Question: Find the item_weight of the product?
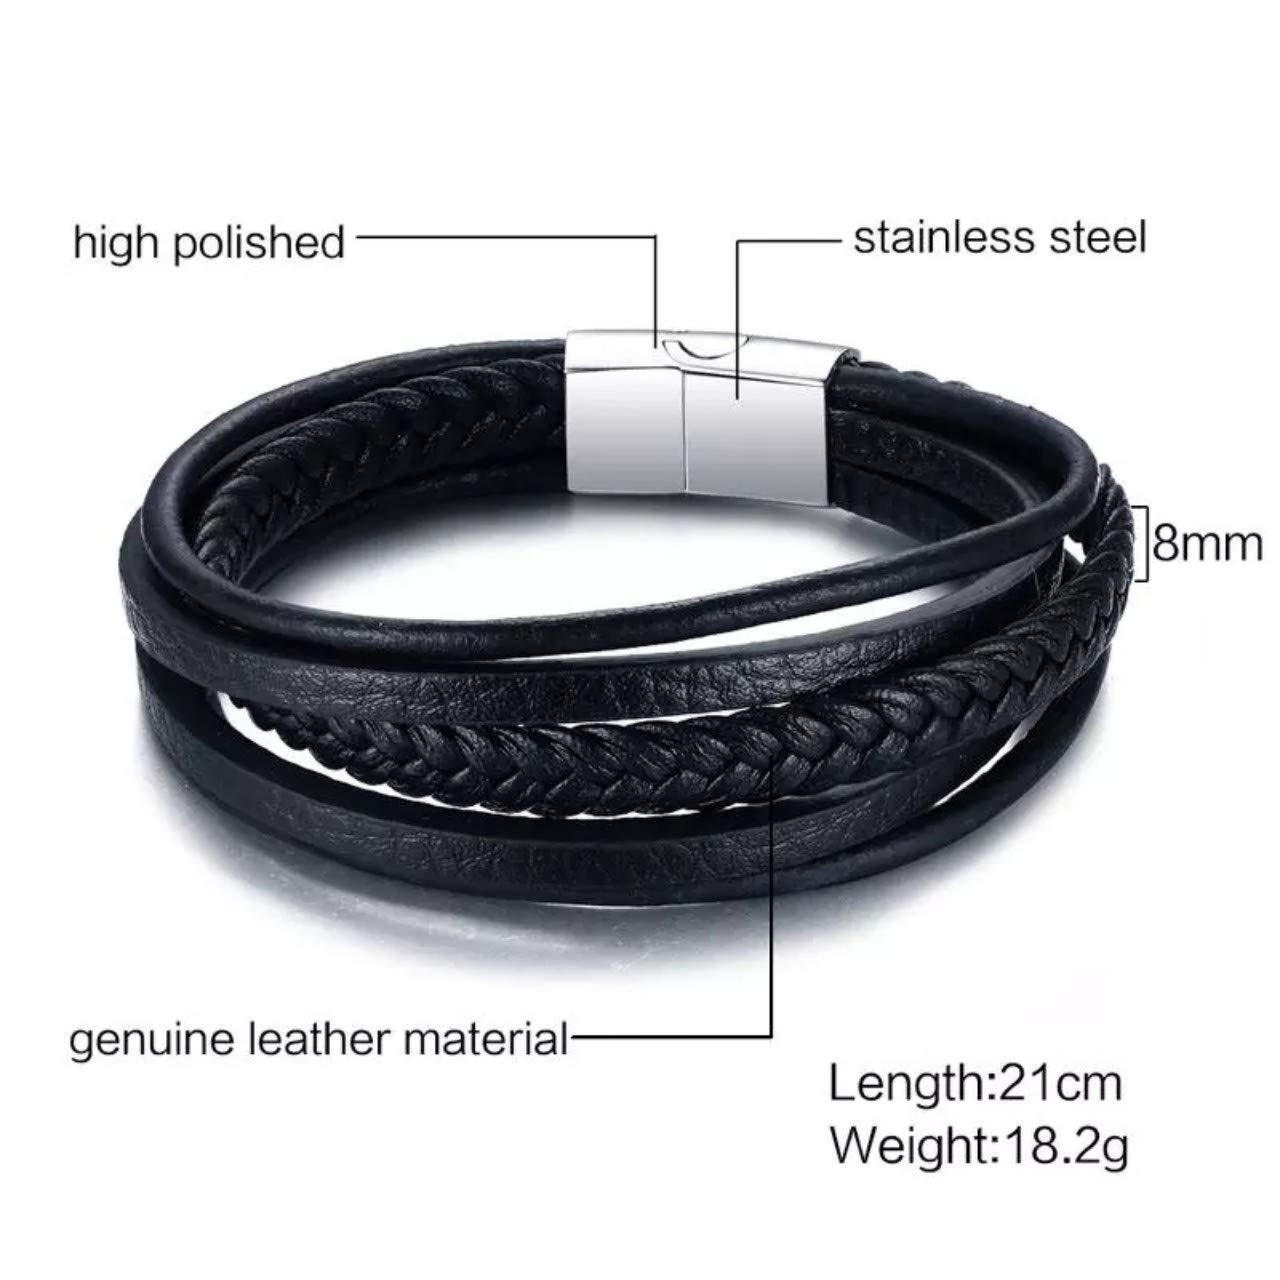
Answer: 18.2 gram